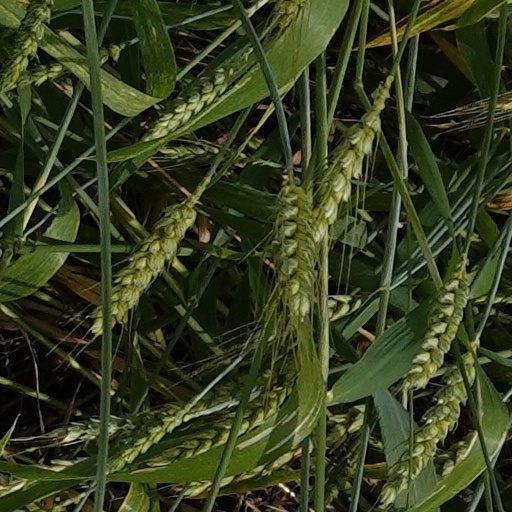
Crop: wheat